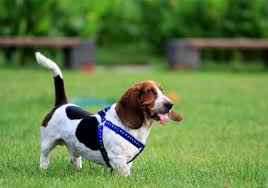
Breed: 241-n000100-basset